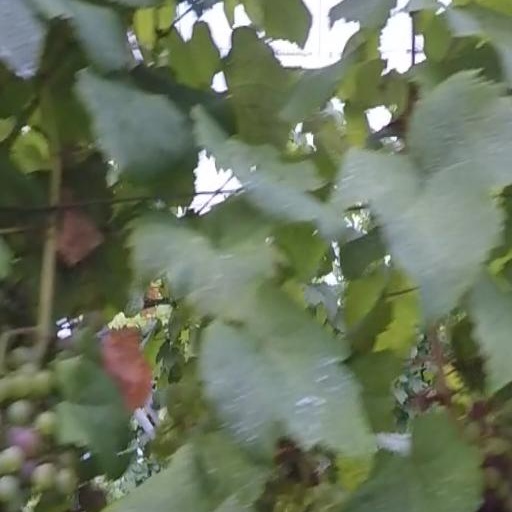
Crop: grape